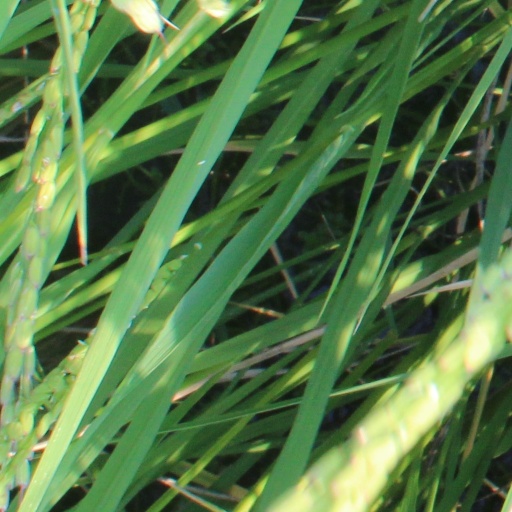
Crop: rice